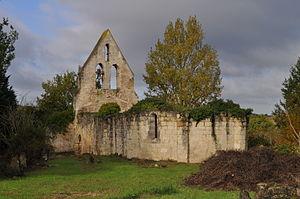
Vista desde el Este
L'église de Martaillac est une église située en France sur la commune de Sainte-Gemme-Martaillac dans le département de Lot-et-Garonne en région Nouvelle-Aquitaine.
Sainte-Gemme-Martaillac est une commune du Sud-Ouest de la France, située dans le département de Lot-et-Garonne, en région Nouvelle-Aquitaine.